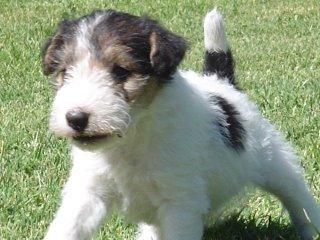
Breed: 226-n000057-wire_haired_fox_terrier